Vidal Ramos (politician)

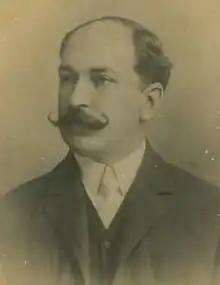

Vidal José de Oliveira Ramos Júnior (24 October 1866 — 2 January 1954) was a Brazilian politician who served as Governor of Santa Catarina.